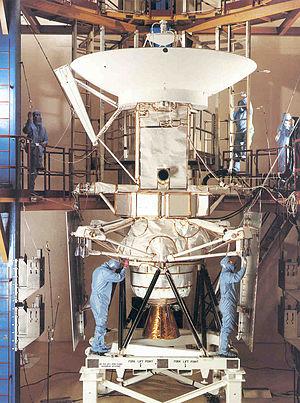
L'exploration de Vénus à l'aide de sondes spatiales démarre dès le début de l'ère spatiale. À l'époque, les caractéristiques de la planète Vénus, cachée derrière un épais manteau de nuages, sont très mal connues au point que certains spéculent sur l'existence de conditions à sa surface proches de celle de la Terre. La NASA réussit un premier survol en 1962 avec la mission américaine Mariner 2 qui dévoile un monde particulièrement hostile : vents violents, atmosphère acide, températures et pression atmosphérique particulièrement élevées à la surface, absence de champ magnétique protecteur. L'Union soviétique va par la suite jouer un rôle fondamental dans l'étude de Vénus en lançant une trentaine de missions dans le cadre du programme Venera. Celles-ci vont progressivement dévoiler la structure de l'atmosphère et certaines caractéristiques du sol vénusien. Venera 7 parvient pour la première fois à renvoyer des données de la surface de la planète en 1970. L'atmosphère est explorée avec des ballons et une première carte des reliefs est dressée avec un radar.
Magellan est une sonde spatiale interplanétaire américaine lancée en 1989 qui a réalisé la première carte détaillée de la surface de Vénus. Pour parvenir à percer la couche épaisse de nuages qui entoure la planète, la sonde a mis en œuvre un radar à synthèse d'ouverture. Au cours de sa mission, la sonde a également mesuré le champ gravitationnel de la planète.